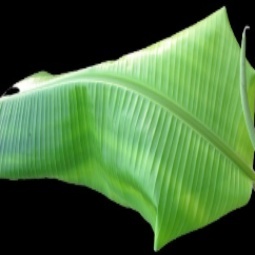
Label: Zinc